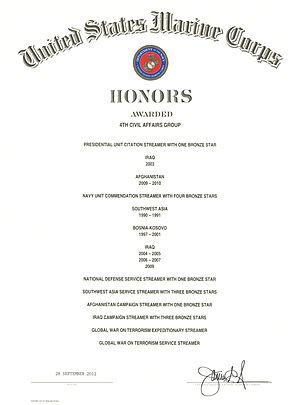
Le 4th Civil Affairs Group est une unité des affaires civiles du United States Marine Corps. Il est basé à Hialeah, en Floride. Pour plus d'informations sur le 4th CAG avant 2012, voir le 2nd CAG, puisque c'est à partir de cette unité que le 4th CAG a été créé à Washington DC. C'est l'un des quatre seuls groupes d'affaires civiles du Marine Corps, qui sont tous des unités de réserve. Le 4th CAG a été le premier groupe des affaires civiles dans le Corps des Marines et soutient principalement la II MEF.